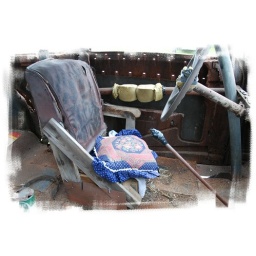
This seat came from a opera house in Earlville, NY.